Abinger Castle

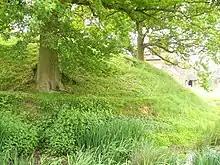
Abinger motte

Abinger Castle is an earthwork motte and bailey that was topped with a small wooden fortress. It is located in Abinger Common, between Guildford and Dorking in Surrey, England.